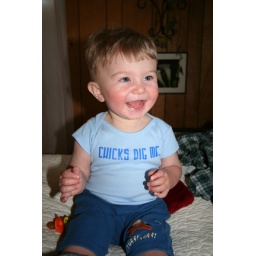
Cute little boy in his &amp;quot;Chicks Dig Me&amp;quot; shirt from Nicki.